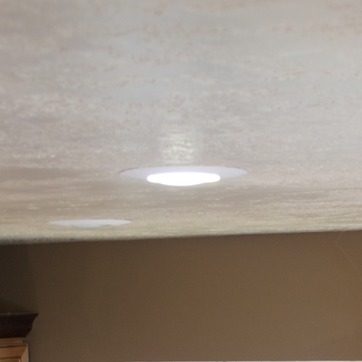
Material: glass